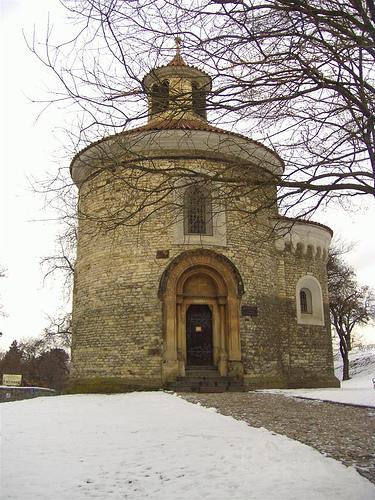
Weather: snow or frosty